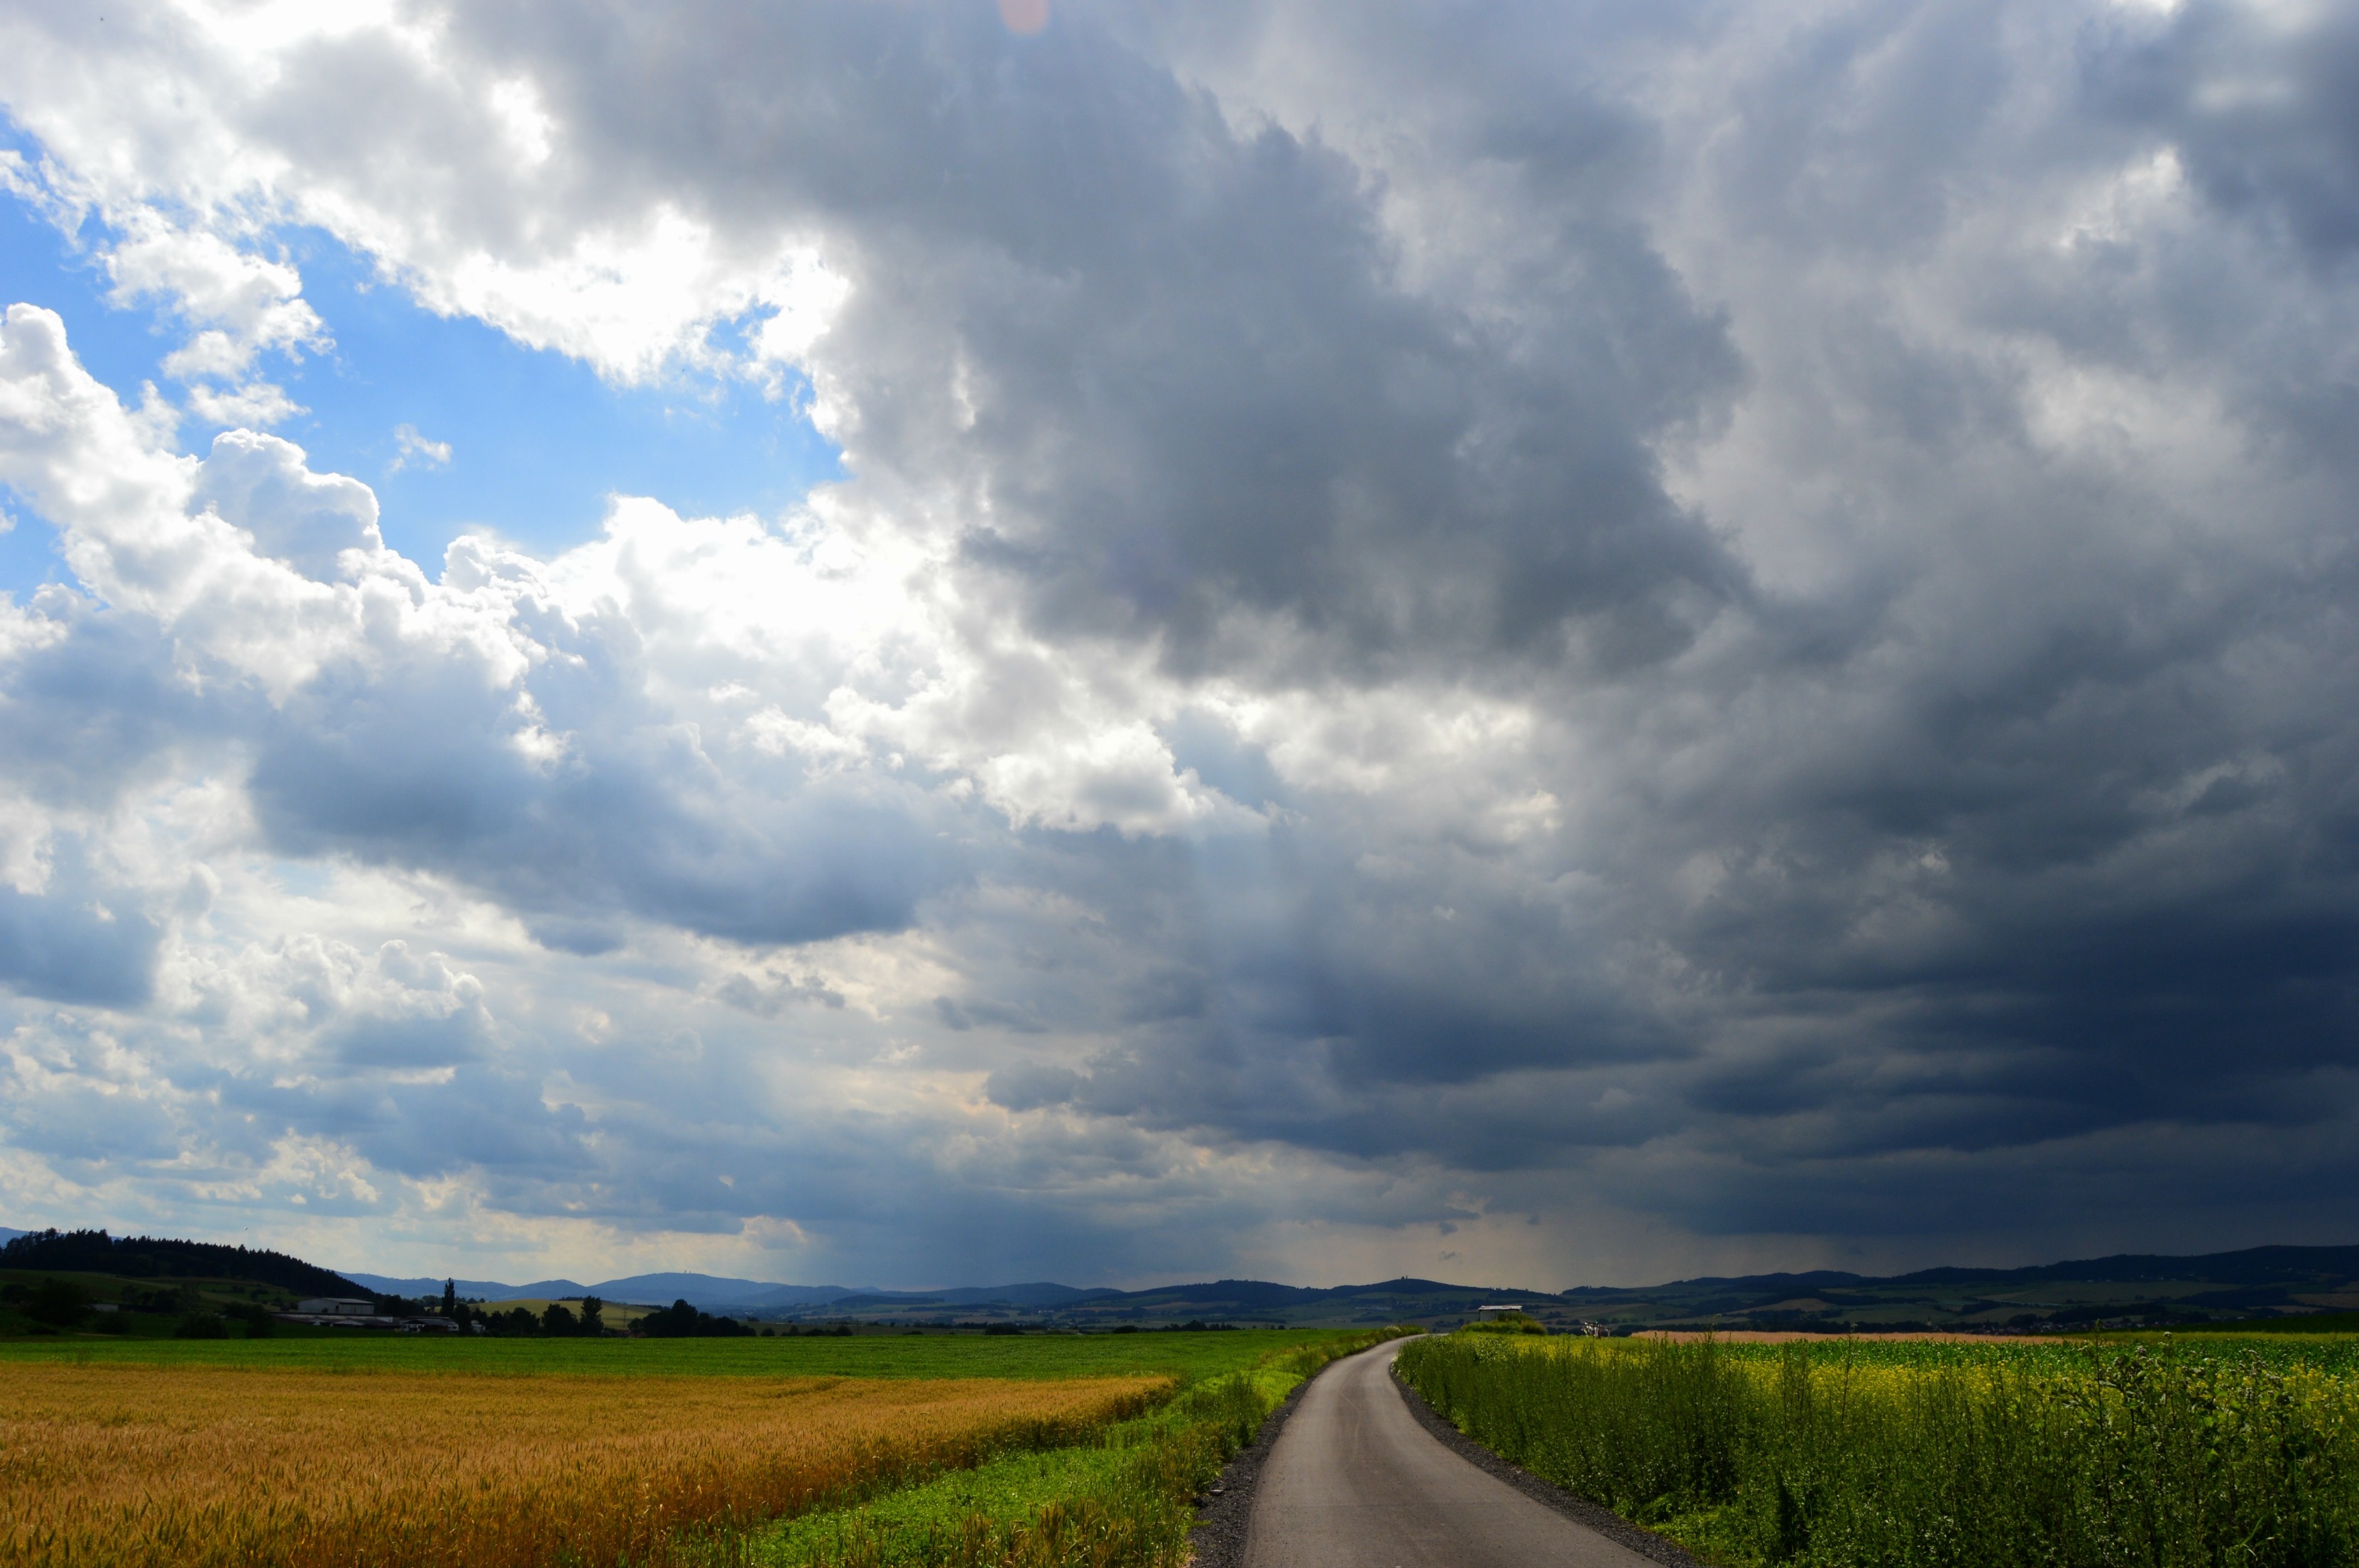
landscape, nature, grass, horizon, cloud, sky, field, meadow, prairie, sunlight, morning, hill, dawn, dusk, cumulus, agriculture, plain, grassland, habitat, rural area, meteorological phenomenon, natural environment, grass family